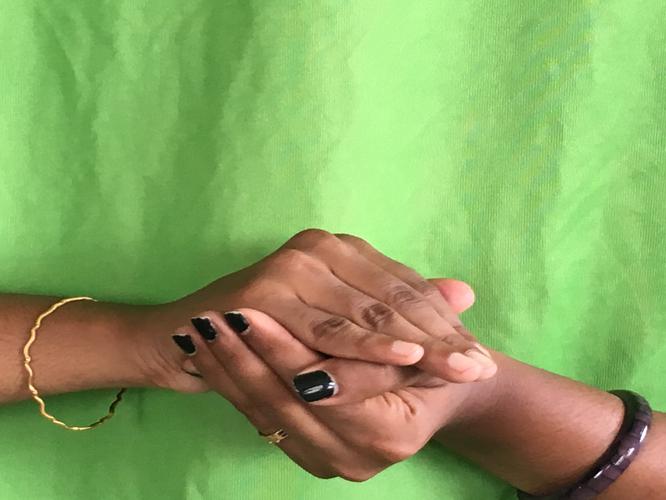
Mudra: Samputa
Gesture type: double_hand